Nodahanshin Station

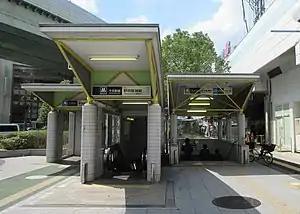
Entrance to the station

is a terminus on the Osaka Metro Sennichimae Line in Fukushima-ku, Osaka, Japan.